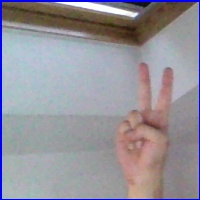
Letra: V